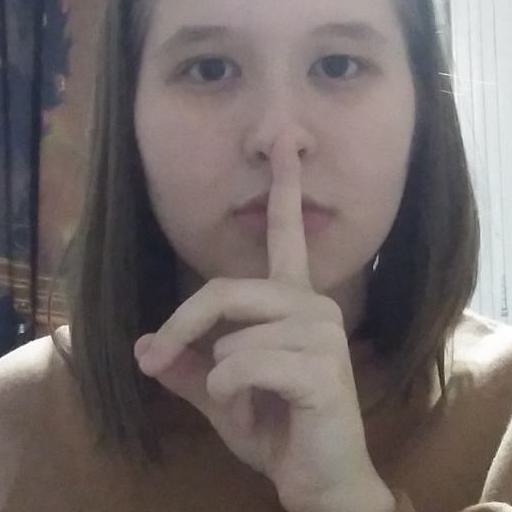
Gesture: mute